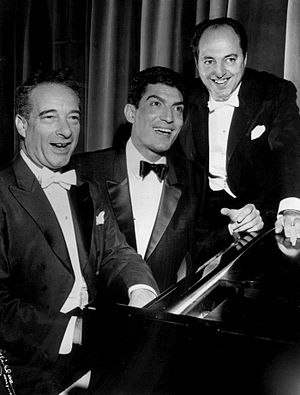
Victor Borge
Victor Borge i 1963 med Sergio Franchi og Leonid Hambro i Carnegie Hall.
Børge Rosenbaum, bedre kendt som Victor Borge, var en dansk pianist og entertainer.